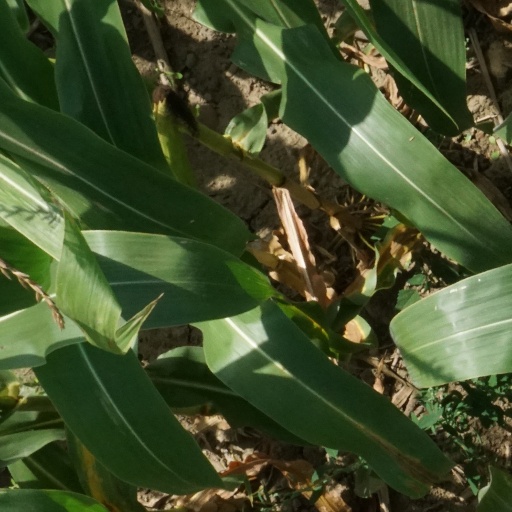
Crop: maize; corn